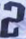
Number: 2